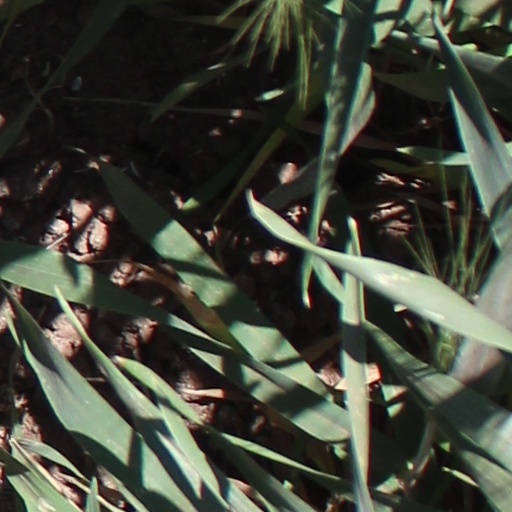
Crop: wheat